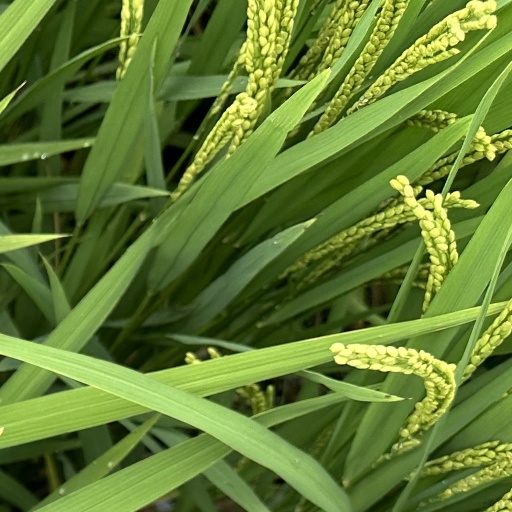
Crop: rice